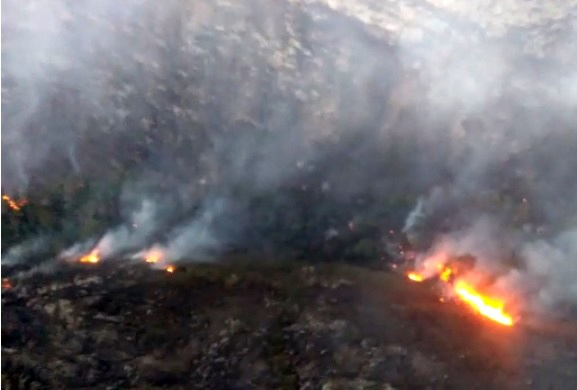
Fire: yes
Smoke: yes